Gircha

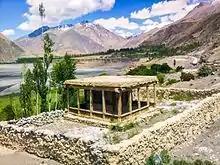
Gircha Bibi Nekbakht Mosque, relocated after erosion

Gircha ( Girča wakhi, گرچہ Urdu ) is a village in the Gojal Tehsil of Hunza in the Gilgit Baltistan region of Pakistan. It is one of the oldest Wakhi villages of upper Gojal Hunza, settled by Bobo e Sufi, who was the first man to settle in the region and the ancestor of present wakhis.